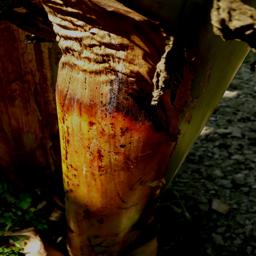
Label: PSEUDOSTEM WEEVIL